Adana

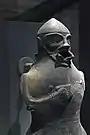
Hittite warrior in Adana Archaeological Museum

Inhabited by Luwians and Hurrians, Kizzuwatna had an autonomous governance under Hittite protection, but they had a brief period of independence from the 1500s to 1420s BC. According to the Hittite inscription of Kava, found in Hattusa (Boğazkale), Kizzuwatna was ruling Adana, under the protection of the Hittites, by 1335 BC. With the collapse of the Hittite Empire around 1191–1189 BC, native Denyen sea peoples took control of Adana and the plain until around 900 BC.